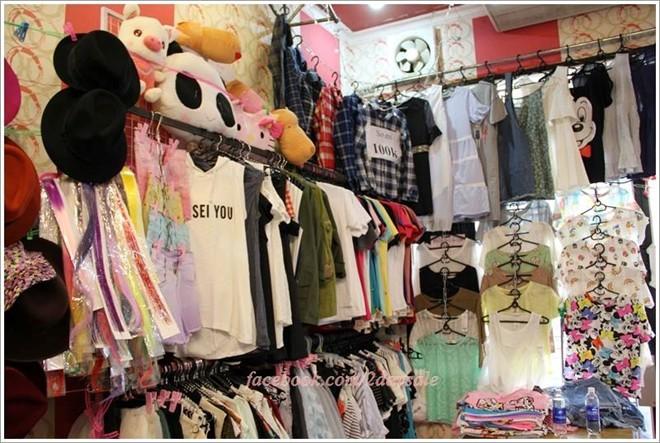
có nhiều quần áo được trưng bày ở trong cửa hàng